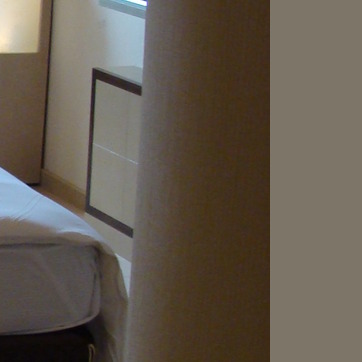
Material: painted